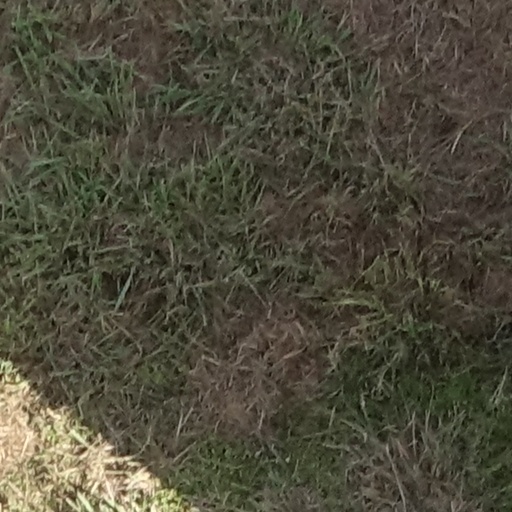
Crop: sorghum